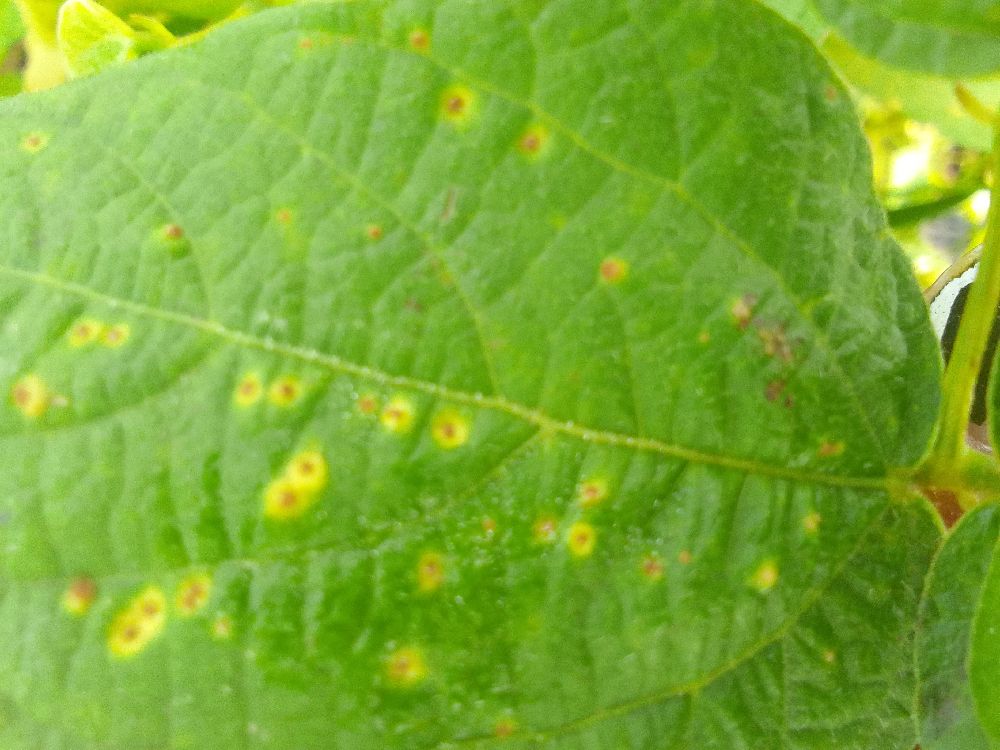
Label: rust